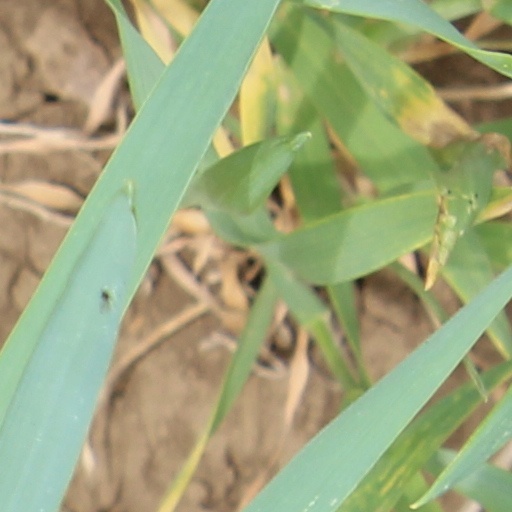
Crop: wheat